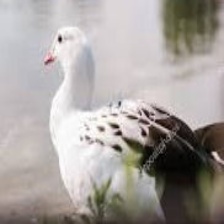
Species: ANDEAN GOOSE
Scientific name: CHLOEPHAGA MELANOPTERA
ImageNet parent category: goose